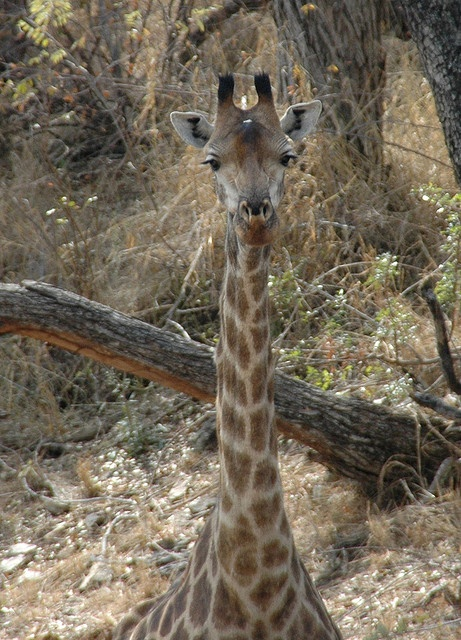
A tall giraffe standing next to a fallen log.
A giraffe resting in the shade under a tree.
A giraffe standing amongst shrubbery and a fallen tree.
Giraffe in the middle of the shot in front of a fallen tree.
A very cute giraffe standing in a wooded area.